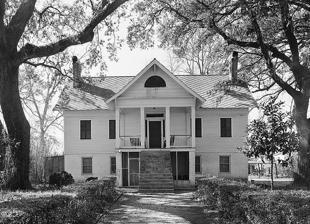
Building: Miller–O'Donnell House
Country: United States of America
Year built: 1837
United States historic place Miller–O'Donnell House U.S. National Register of Historic Places Miller–O'Donnell House as photographed by the HABS in 1963 Show map of Mobile, Alabama Show map of Alabama Show map of the United States Location 1102 Broad Street Mobile, Alabama Coordinates 30°39′52″N 88°3′25″W / 30.66444°N 88.05694°W / 30.66444; -88.05694 Built 1837 Architectural style Gulf Coast cottage NRHP reference No. 82002060 Added to NRHP February 19, 1982 The Miller–O'Donnell House was a historic residence in Mobile, Alabama .  The two-story house was built in 1837 in the Gulf Coast Cottage style.  It featured a masonry brick ground floor with a wood-frame main floor above.  It was placed on the National Register of Historic Places on February 19, 1982, but has since been destroyed. References